Amalia of Cleves

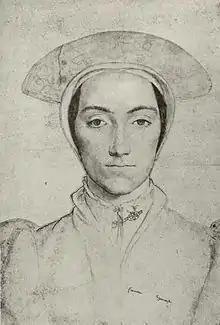
Sketch by Holbein, thought to be Amalia of Cleves.

Amalia of Cleves (17 October 1517 – 1 March 1586; sometimes spelled as Amelia) was a princess of the House of La Marck. The fourth and youngest child of John III, Duke of Cleves, and his wife Maria of Jülich-Berg, Amalia was born shortly after the birth of her brother William, a future Duke.